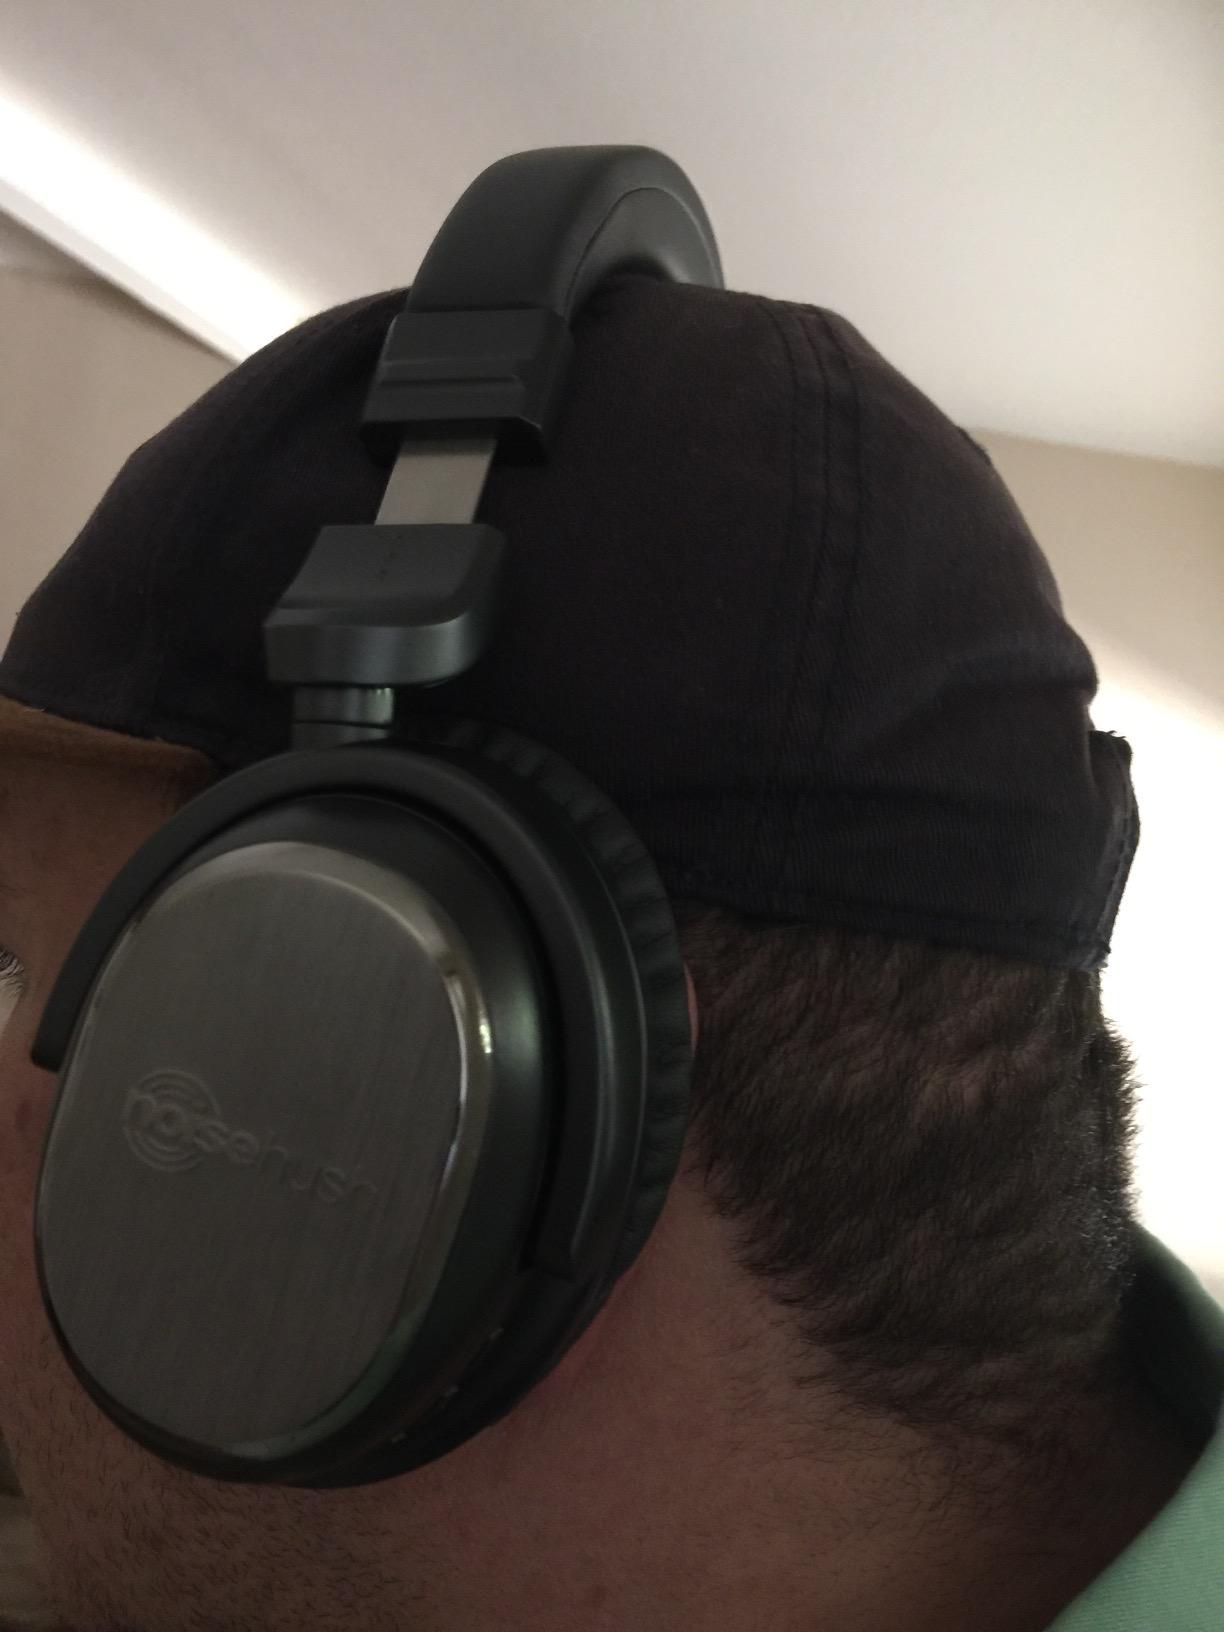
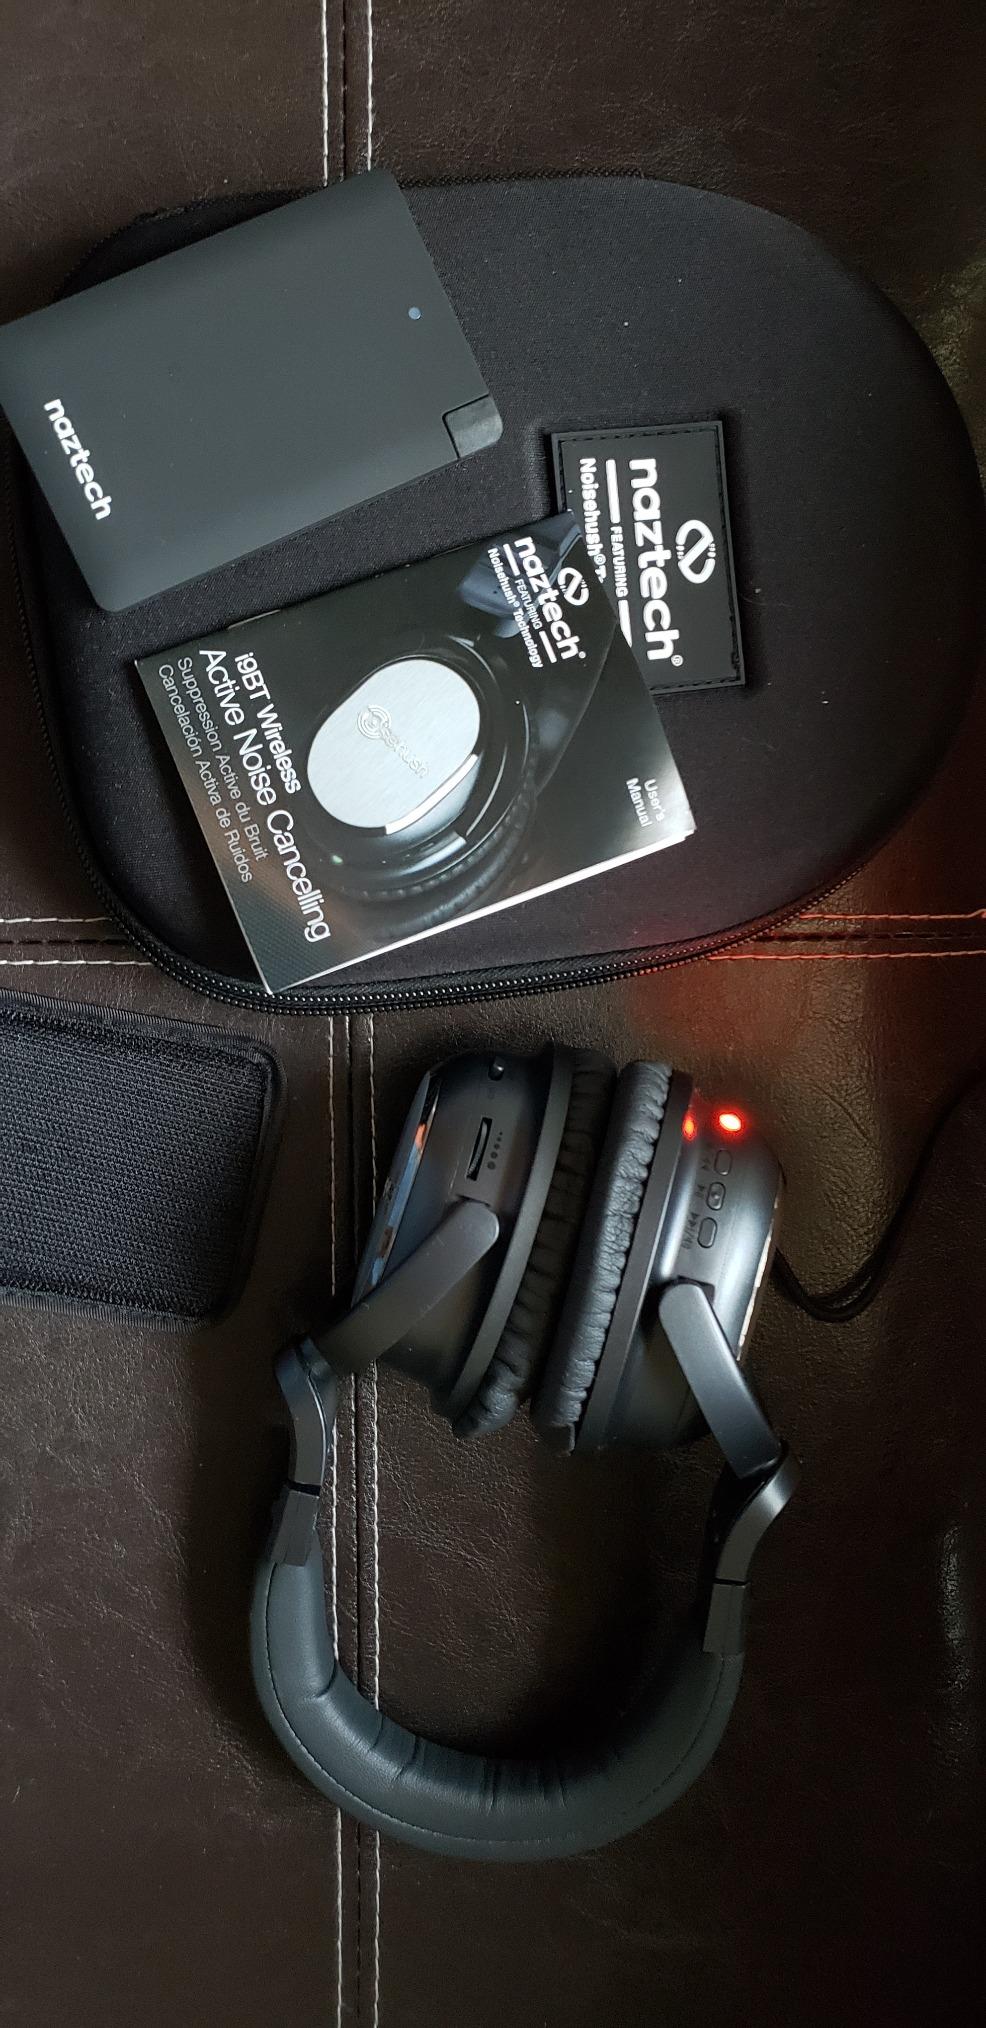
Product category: headphones
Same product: yes